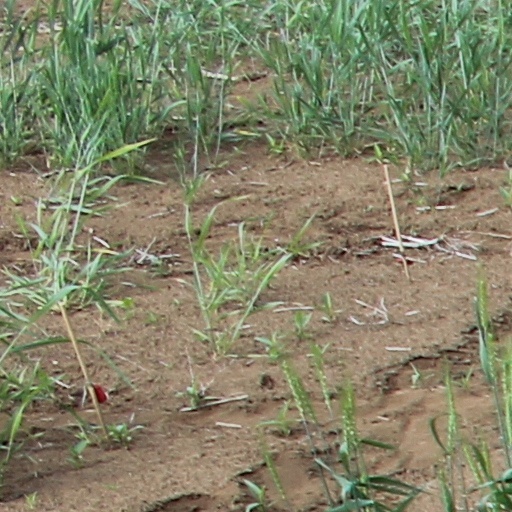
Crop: wheat